John Vesey

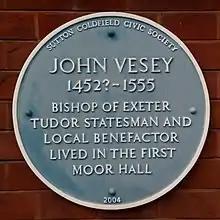
Blue plaque at Moor Hall, Sutton Coldfield, in memory of Bishop Vesey

John Vesey or Veysey ( – 23 October 1554) was Bishop of Exeter from 1519 until his death in 1554, having been briefly deposed 1551–3 by King Edward VI for his opposition to the Reformation.